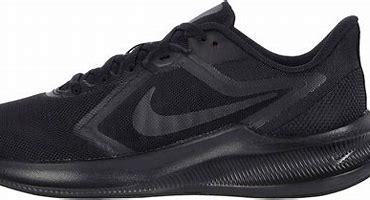
Brand: Nike
Model: Downshifter 10